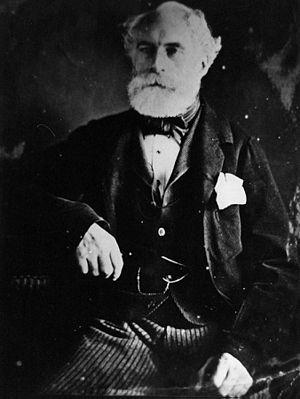
William Sydney Clements, 3ᵉ comte de Leitrim, était un noble et un propriétaire anglo-irlandais réputé dans l'histoire de l'Irlande pour avoir maltraité ses locataires. Il a été assassiné à Donegal en avril 1878.